53rd (Bolton) Field Regiment, Royal Artillery

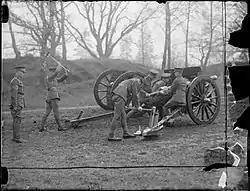
Emplacing an 18-pounder with wooden wheels at the start of World War II.

The Bolton Artillery mobilised on 1 September 1939, just before the outbreak of war, as part of 42nd (EL) Infantry Division, but from 27 September the newly formed 66th Infantry Division took over the duplicate units including 111th Fd Rgt.